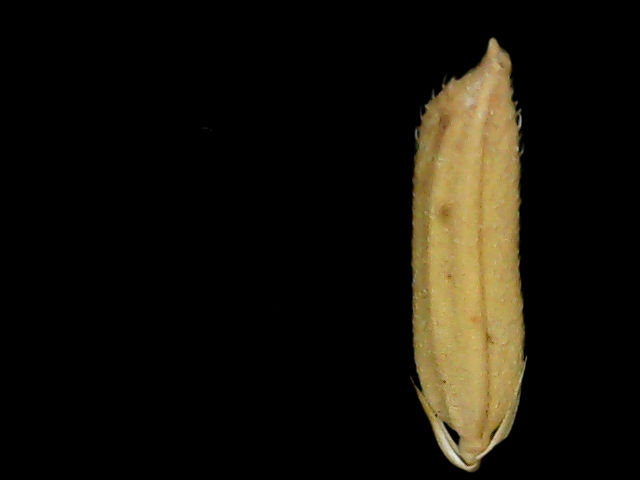
Rice variety: Binadhan14